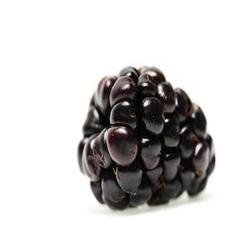
Label: Blackberry